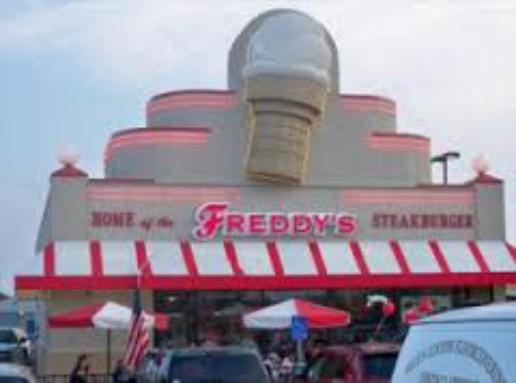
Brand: Freddy's Frozen Custard & Steakburgers
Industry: Food